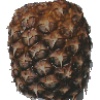
Label: pineapple